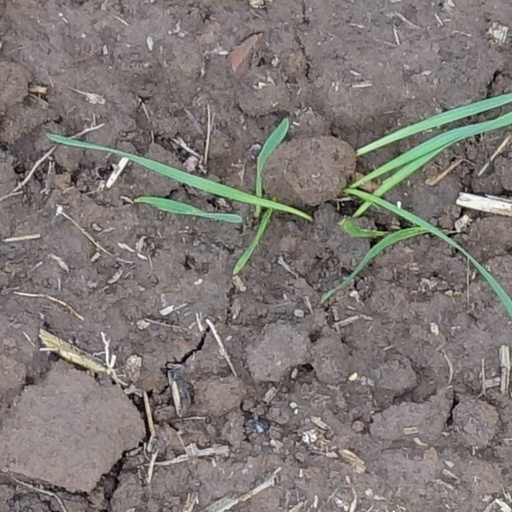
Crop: wheat